Peter Hauk

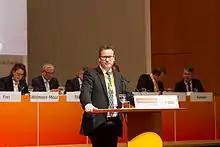
Hauk at the state party convention of CDU Baden-Württemberg in 2015

Peter Hauk (born 24 December 1960 in Walldürn, Germany) is a German politician of the CDU party. He has been a member of the Landtag (state parliament) of Baden-Wuerttemberg since 1992. From 2005 until 2010 he was Minister for Nutrition and Rural Areas (Ländlicher Raum), and from 2010 until the election of Guido Wolf to faction leader in 2015, he was CDU group leader and leader of the opposition in the Baden-Württemberg state parliament. Since 12 May 2016 he is a member of the Cabinet Kretschmann II as Minister for Rural Affairs and Consumer Protection.